List of Democrats who opposed the Joe Biden 2024 presidential campaign

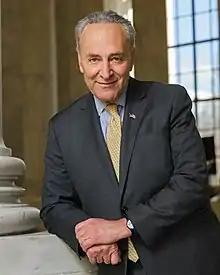
Chuck Schumer

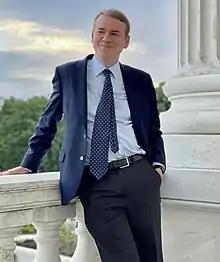
Michael Bennet

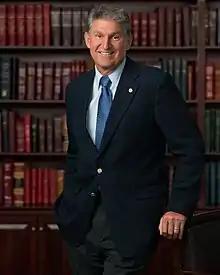
Joe Manchin

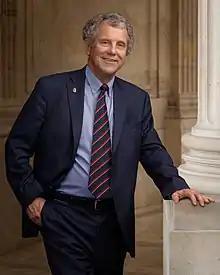
Sherrod Brown

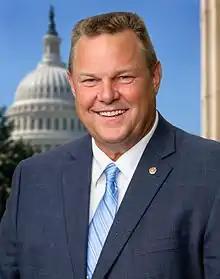
Jon Tester

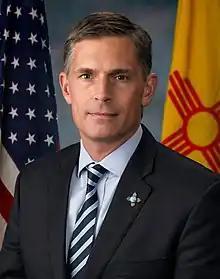
Martin Heinrich

Of the 47 current Democratic U.S. Senators and 4 Independent U.S. Senators that caucused with the Democrats in 2024, 6 Democrats and 1 Independent opposed Biden continuing his reelection campaign: